United Synod of the Evangelical Lutheran Church in the South

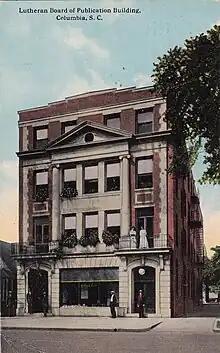
Lutheran Board of Publication headquarters in Columbia, South Carolina, 1916

In 1863, during the American Civil War, the Evangelical Lutheran General Synod of the United States passed several patriotic resolutions that alienated four of its member synods, the North Carolina, South Carolina, Virginia, and Southwestern Virginia synods, located in the Confederacy. Those four synods withdrew from that body and, together with the Georgia Synod, formed the General Synod of the Evangelical Lutheran Church in the Confederate States of America at a meeting in Concord, North Carolina.